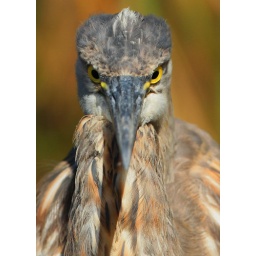
The face of sure death for many an animal ... as in &amp;quot;The last thing they see &amp;quot;